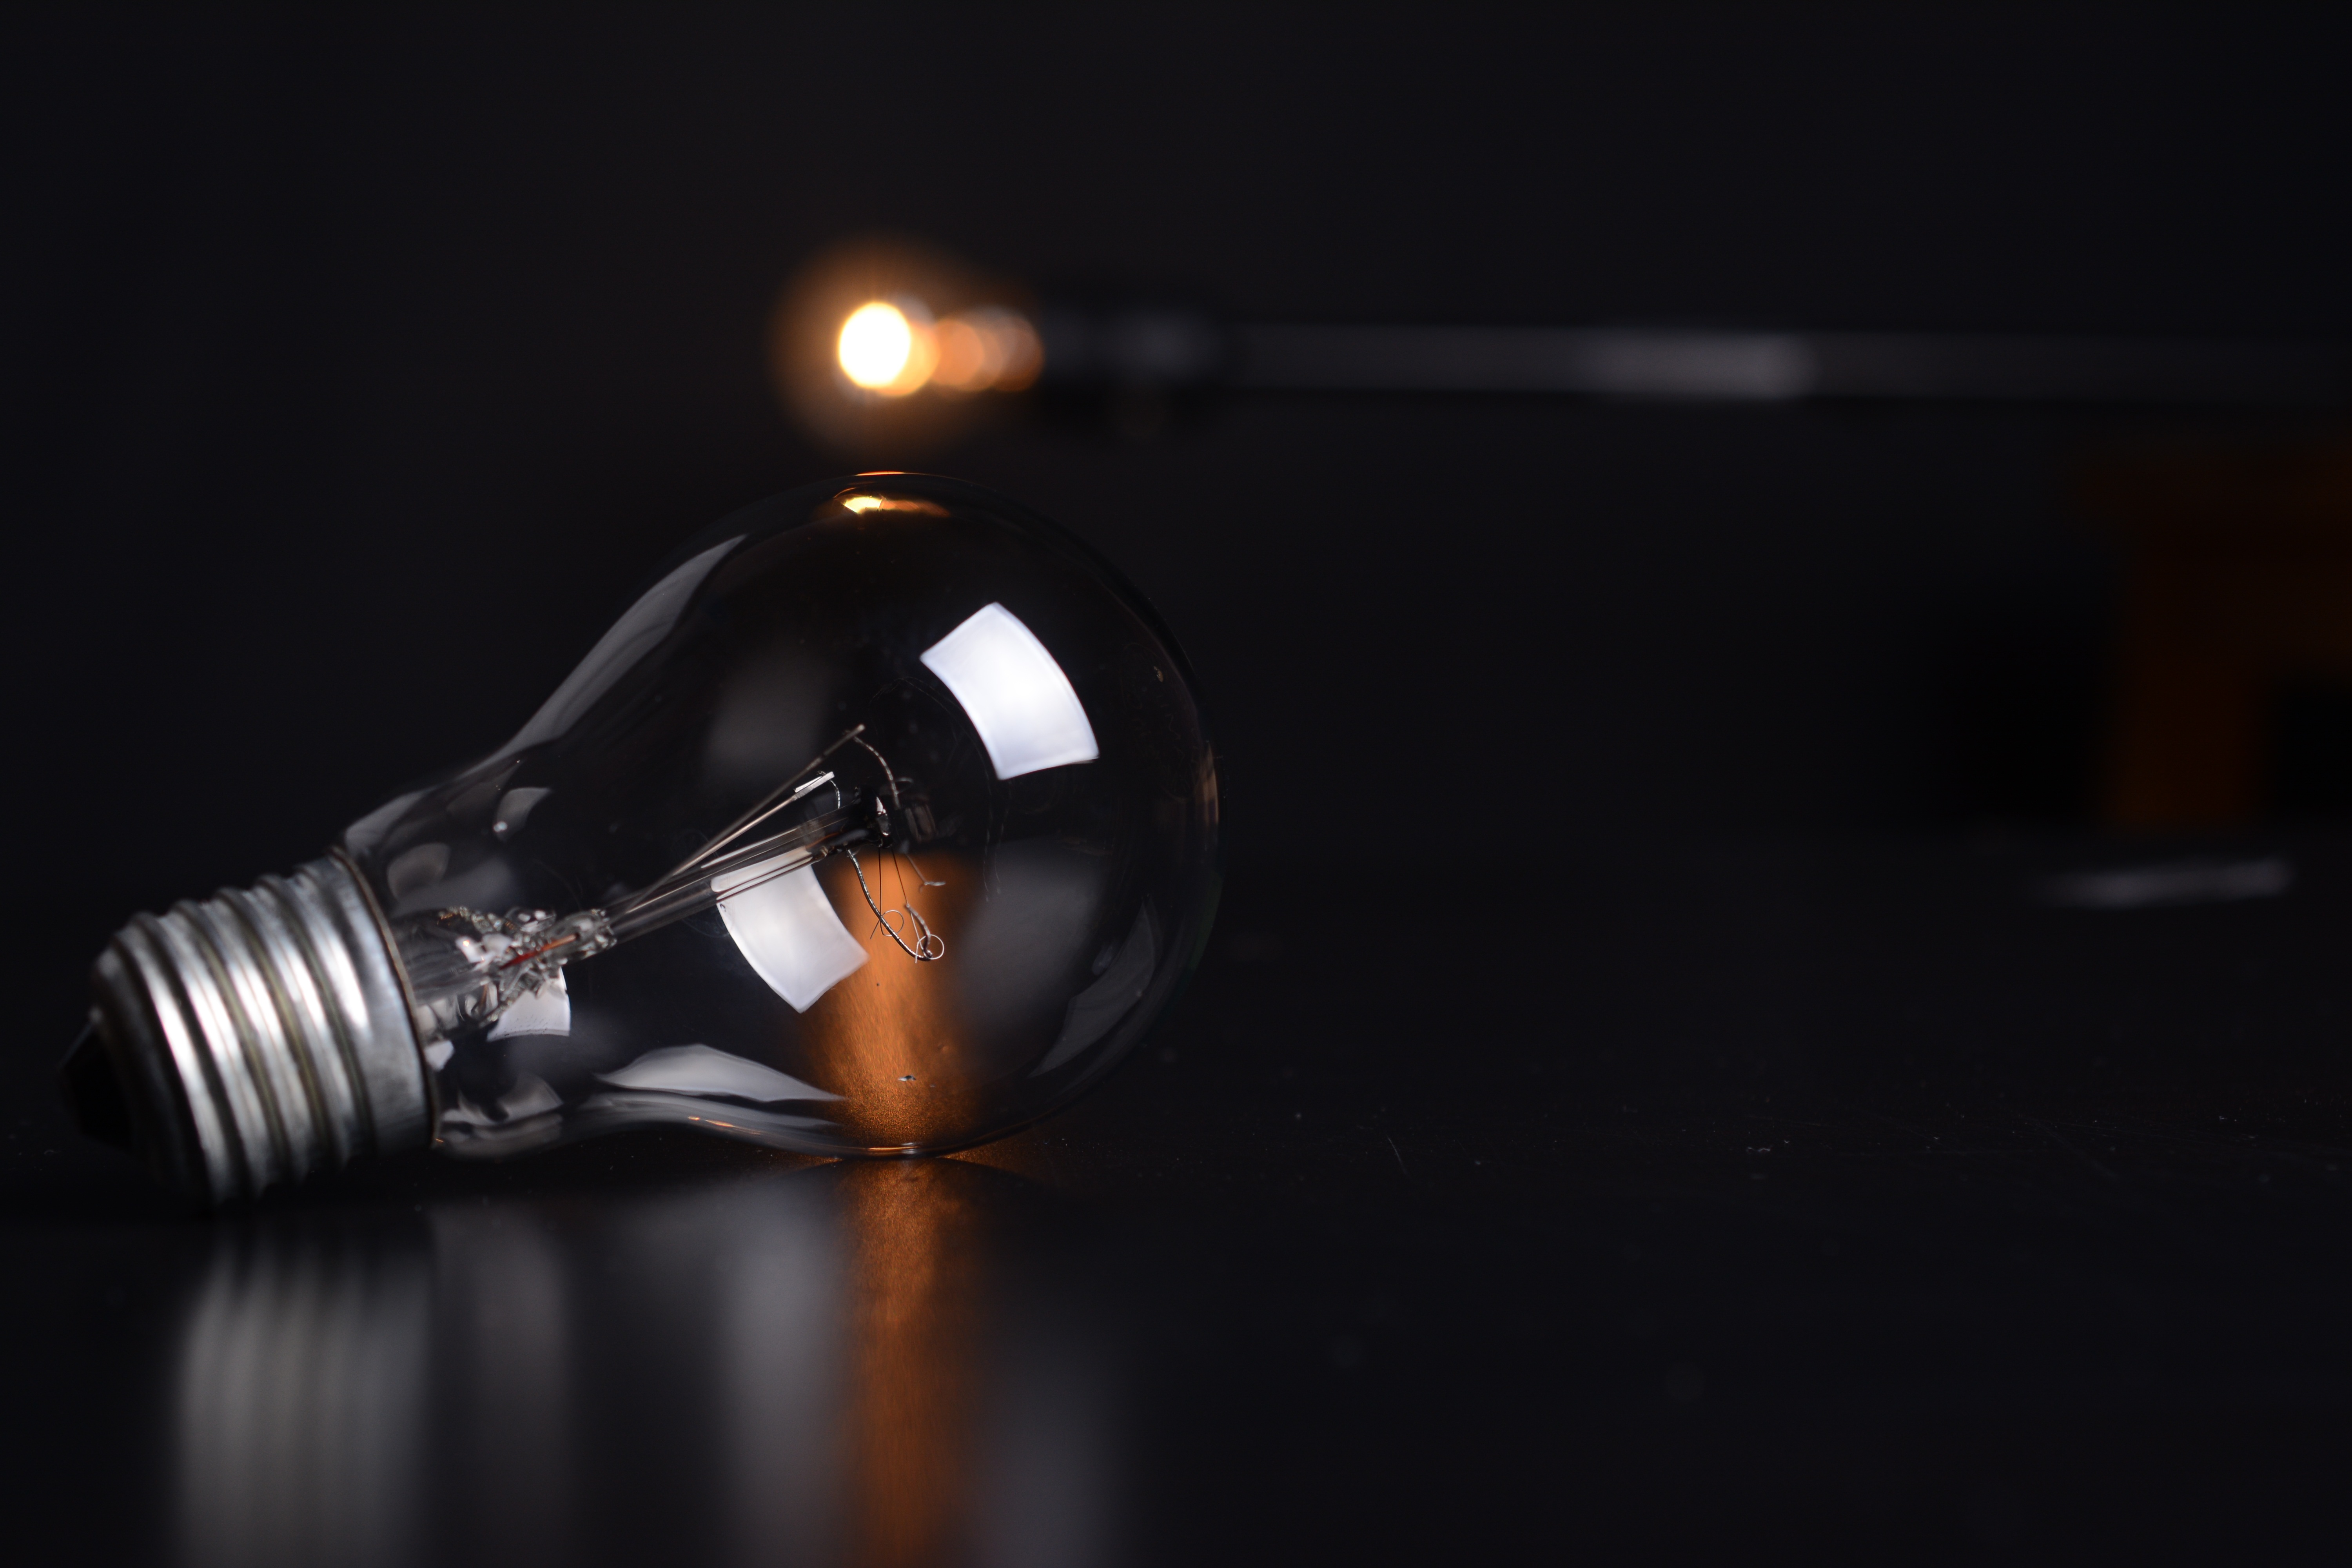
light, bulb, macro, darkness, black, lighting, lights, glasses, eyewear, incandescent light bulb